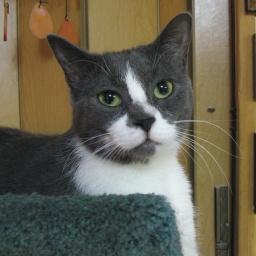
RubyDoo in the cat tree